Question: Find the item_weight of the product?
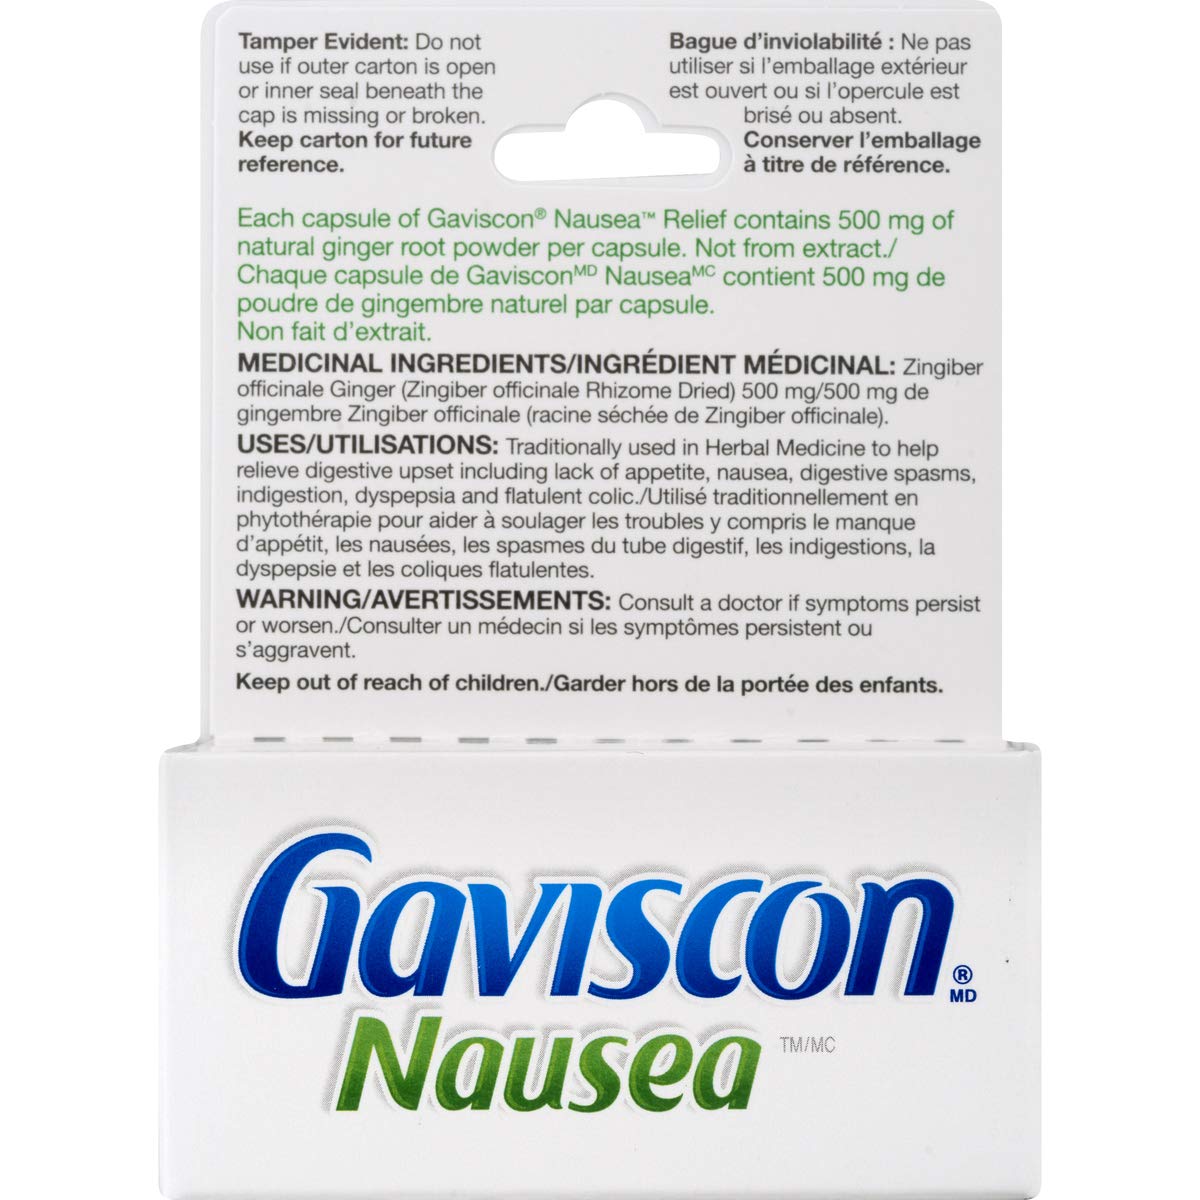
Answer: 500.0 milligram